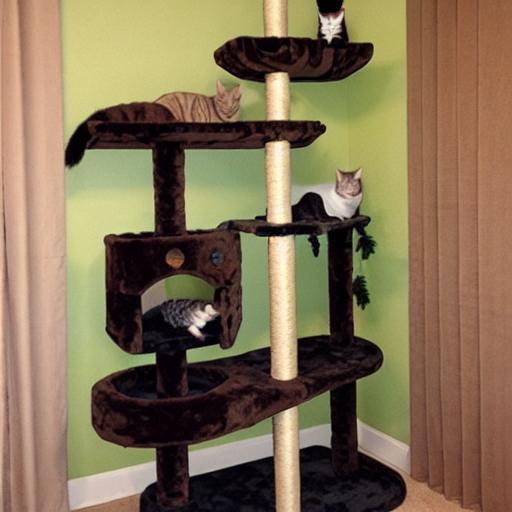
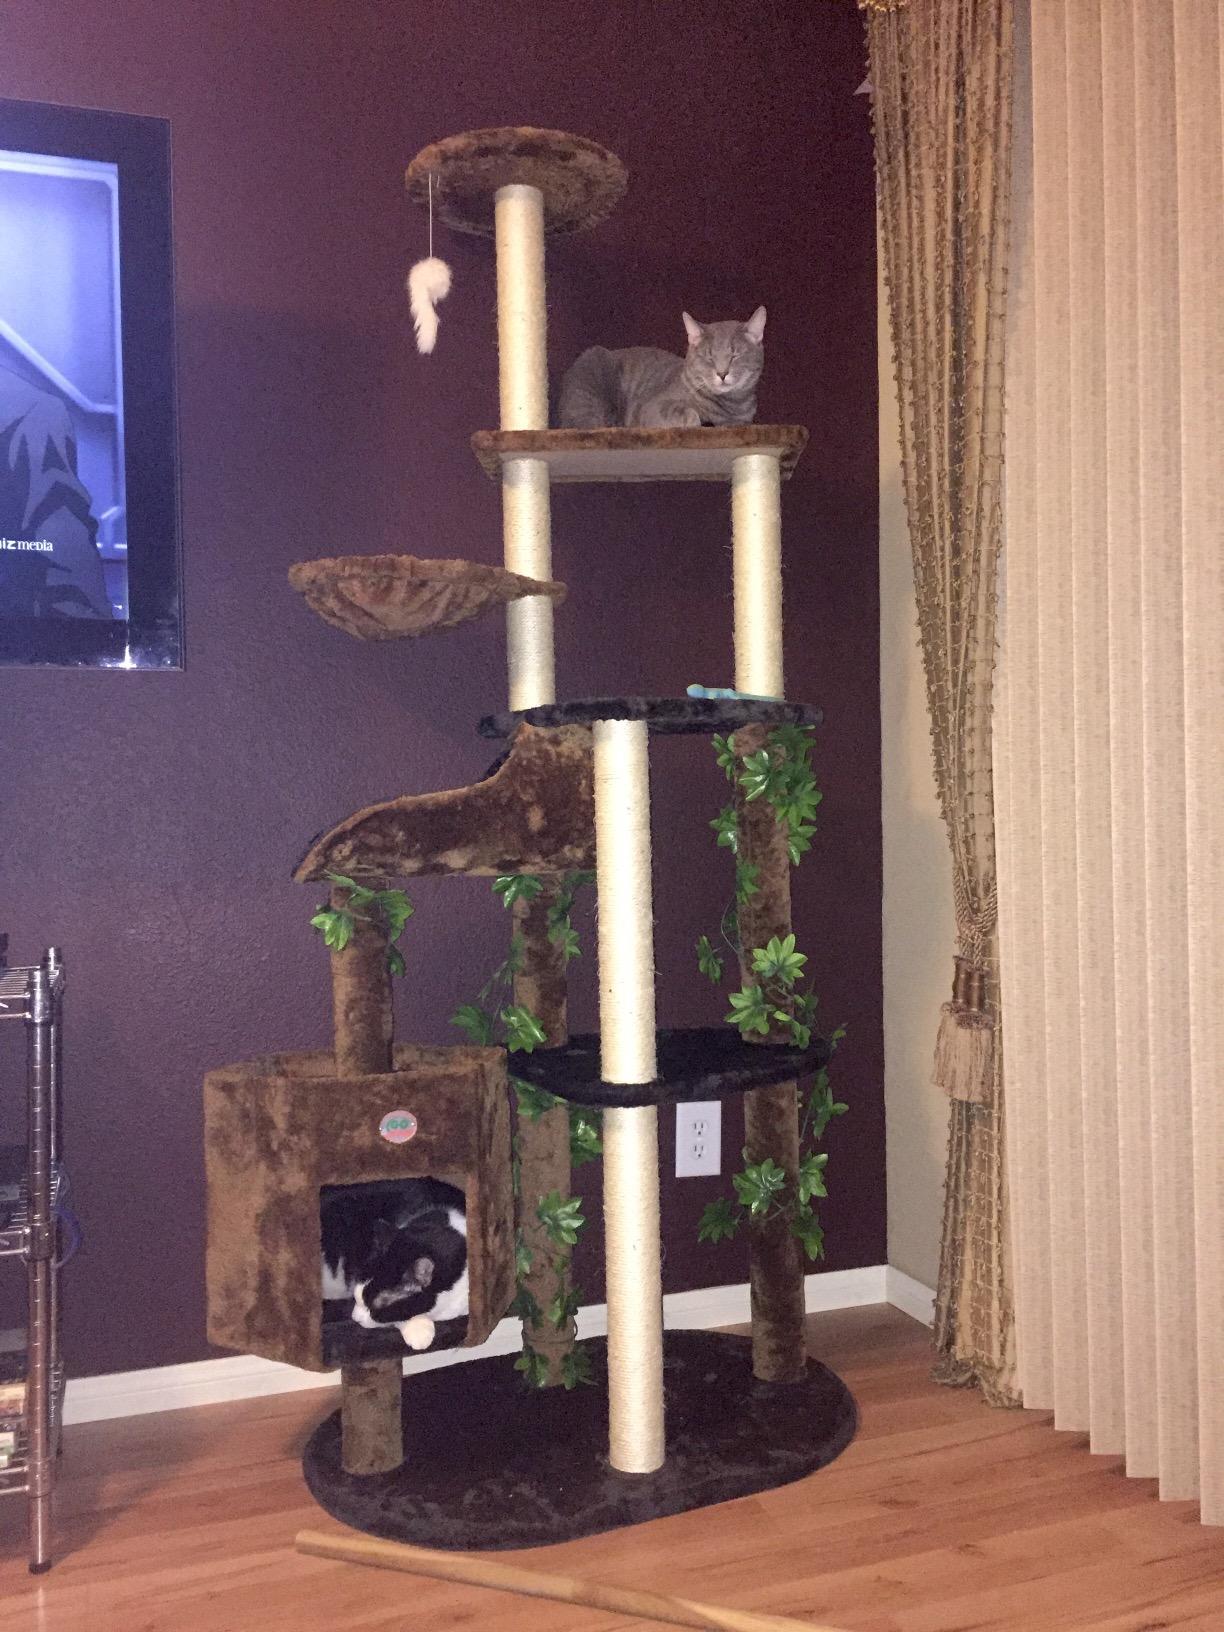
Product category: items_cat tree
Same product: no